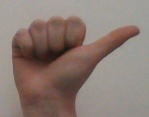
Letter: dhad